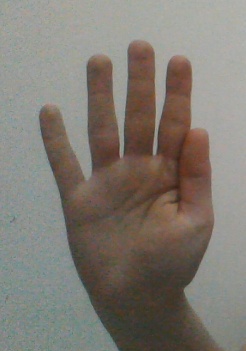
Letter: sheen